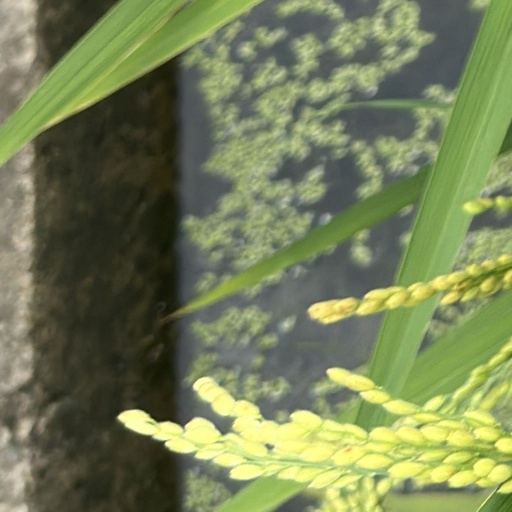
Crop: rice